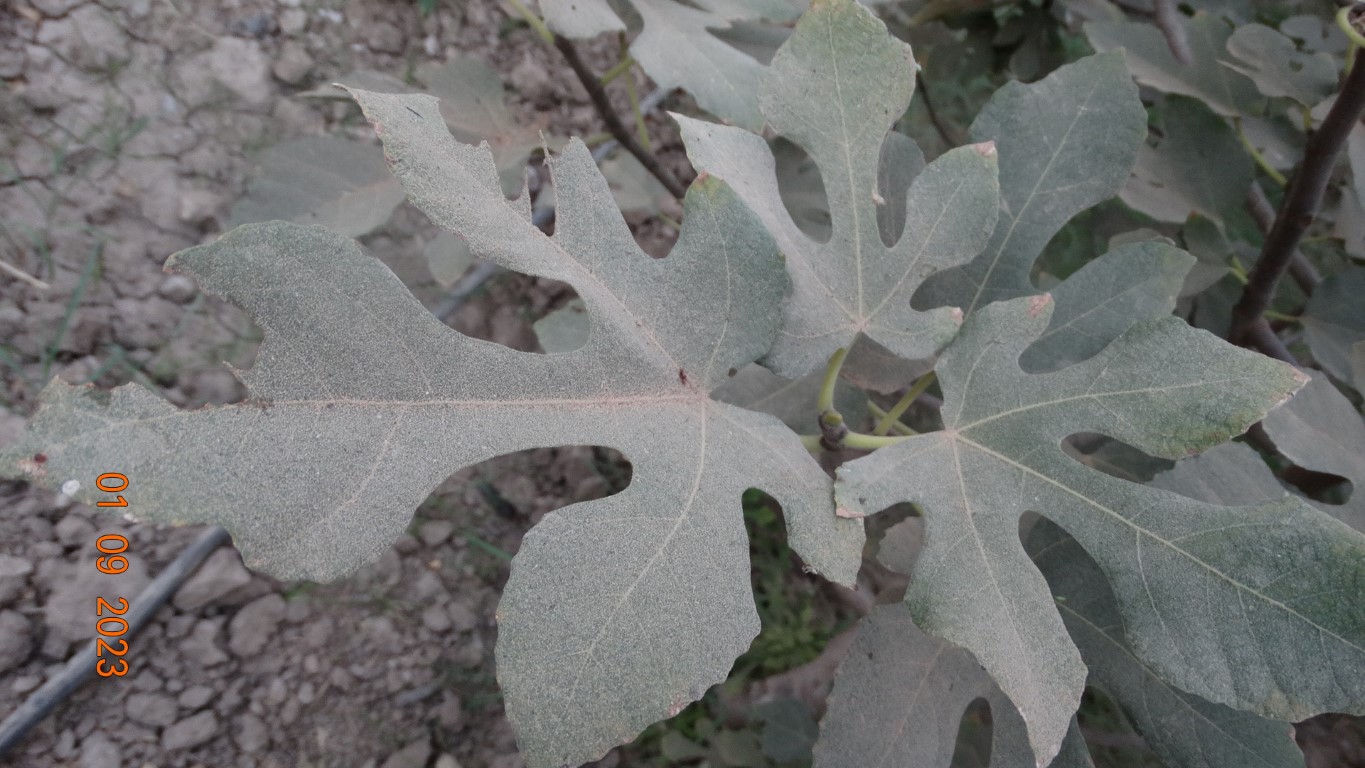
Label: infected